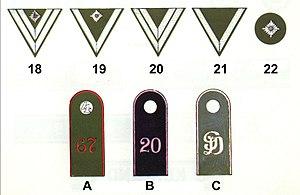
Les grades de la Wehrmacht étaient différents dans les trois armées Heer, Luftwaffe et Kriegsmarine.